Pep Sala

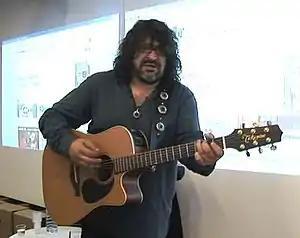
Pep Sala

Pep Sala (born 17 July 1960) is a Catalan musician, songwriter and record producer. With singer Carles Sabater, Sala formed the rock català group Sau, which achieved great popularity in the 1990s. He has performed and recorded with other musical groups including La Banda del Bar and since 1999 has pursued a solo career.